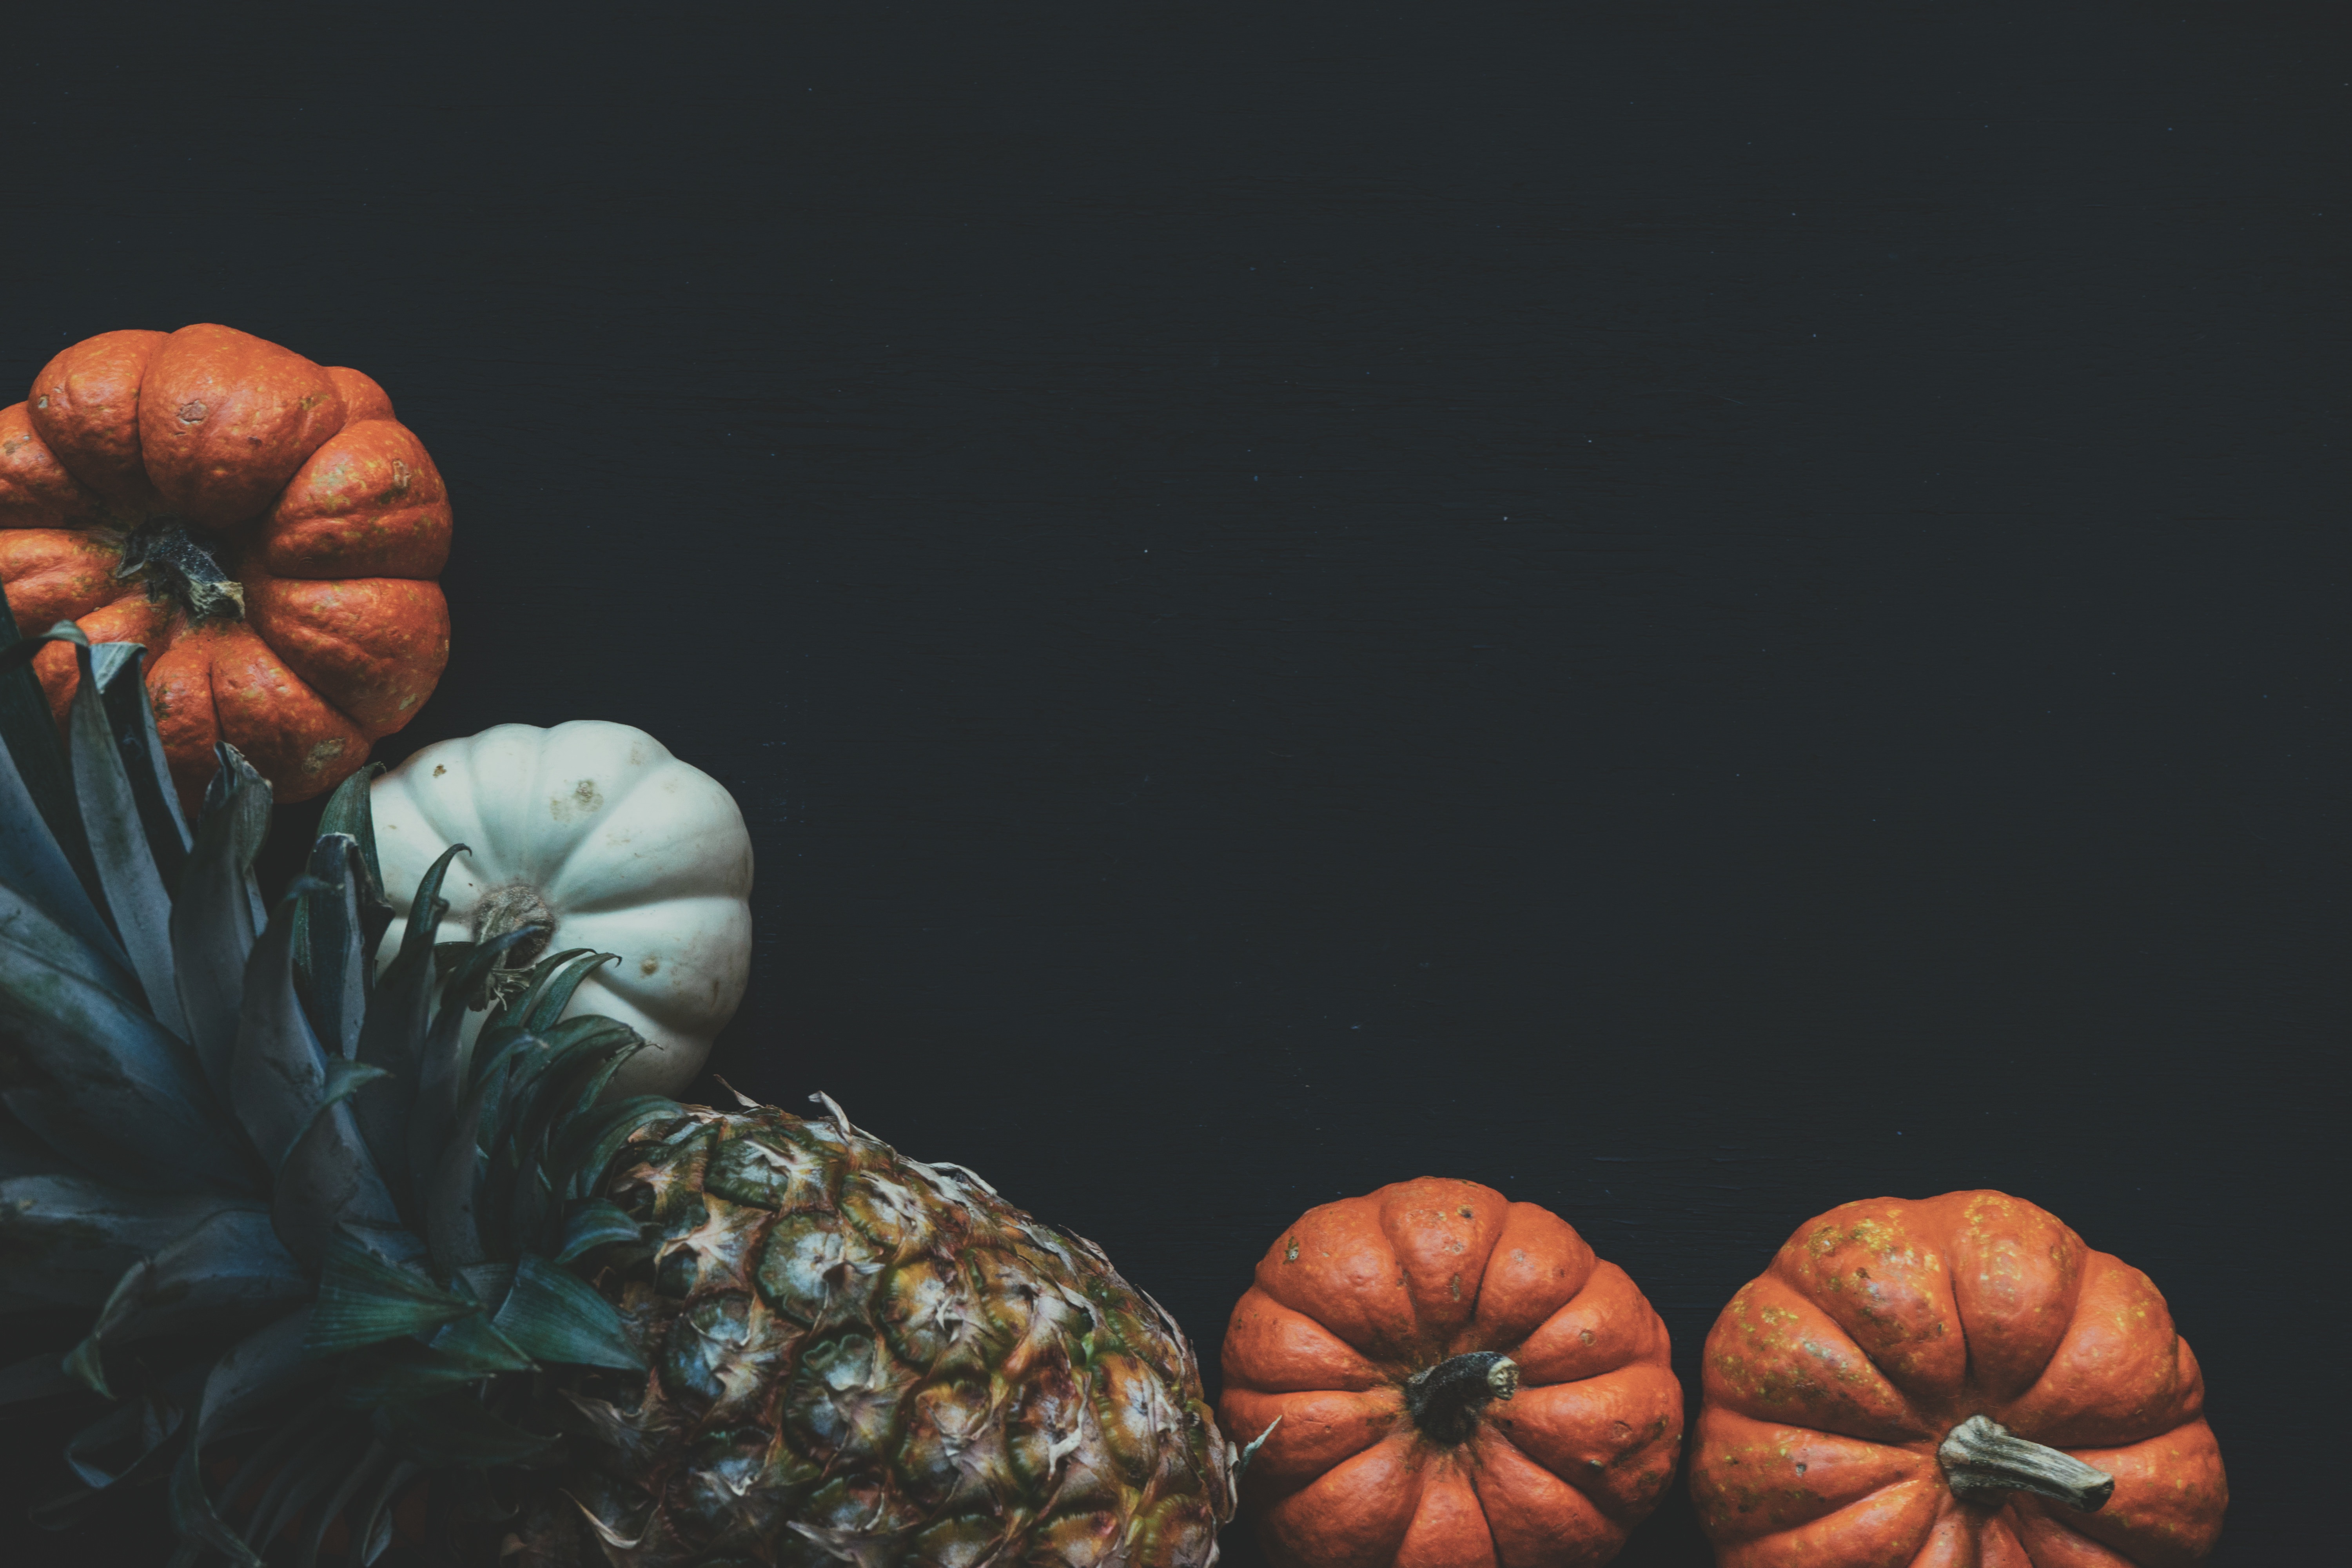
hand, leaf, flower, glass, color, still life, painting, close up, art, organ, carving, macro photography, still life photography